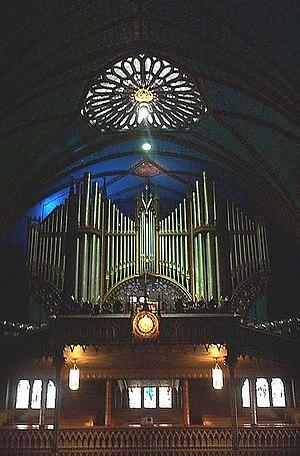
Casavant Frères est une maison de facteurs d'orgues québécoise fondée en 1879 par les frères Joseph-Claver et Samuel Casavant. Ces derniers sont les fils de Joseph Casavant.La maison Casavant Frères est reconnue comme l'une des cinq premières factures d'orgues au monde. Elle a réalisé près de quatre mille instruments à ce jour, installés notamment au Canada, aux États-Unis, au Japon, en Australie et au Mexique. Plusieurs instruments ont récemment été installés en Chine.